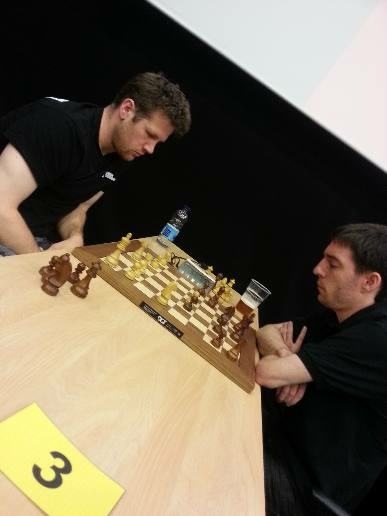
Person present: Yes